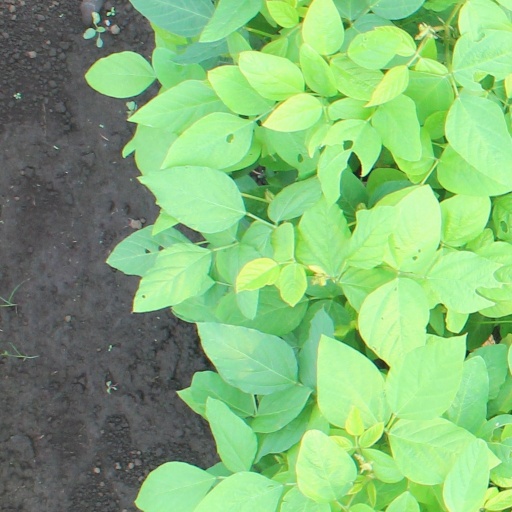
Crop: soybean